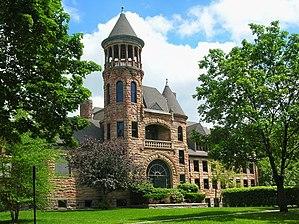
Olivet est une municipalité américaine située dans le comté d'Eaton, dans l'État du Michigan.